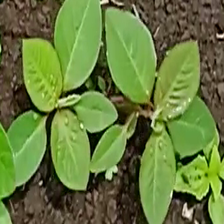
Weed species: Moti_dudhi(Euphorbia_geneculata_L)